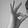
ASL letter: F